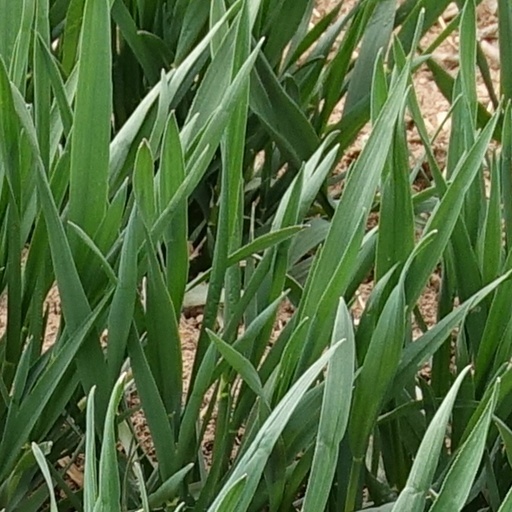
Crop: wheat